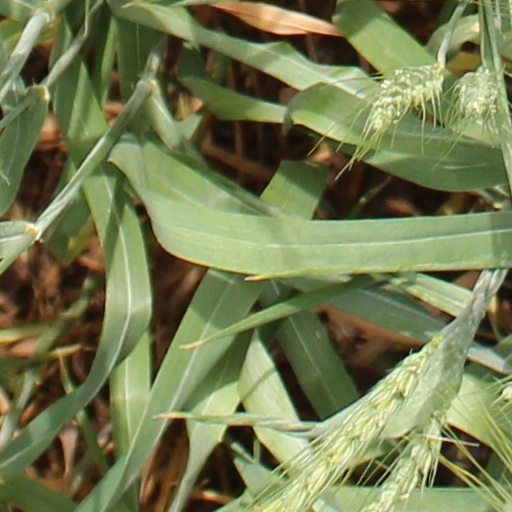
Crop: wheat